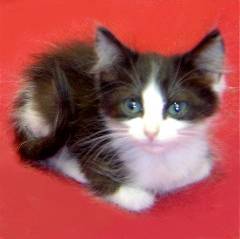
Label: cat